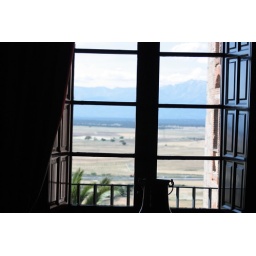
Another shot from saloon sitting room out the window onto the plains below Oropesa castle.